Drew Smyly

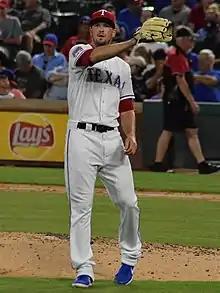
Smyly with the Texas Rangers in 2019

Heading into the 2012 season, MLB.com ranked Smyly the 82nd-best prospect in baseball, while "Baseball America" ranked him the third-best prospect in the Tigers organization, behind Jacob Turner and Nick Castellanos. The Tigers invited Smyly to spring training in 2012, allowing him to compete for a spot in the Tigers starting rotation. Smyly won the competition, beginning the 2012 season in the starting rotation of the Detroit Tigers, though he made one start with the Toledo Mud Hens of the Class-AAA International League on April 7 prior to being called up for his MLB debut on April 12. On June 14, he was placed on the disabled list (retroactive to June 11) due to a blister on his left hand. Following the Tigers' trade deadline acquisition of starter Aníbal Sánchez from the Miami Marlins, Smyly spent much of August and September coming out of the Tigers' bullpen.